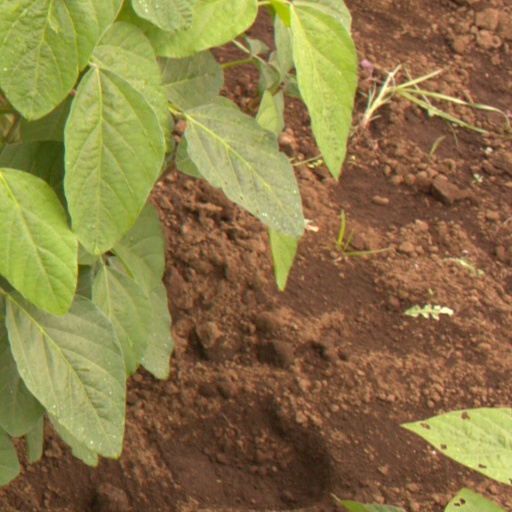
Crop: soybean